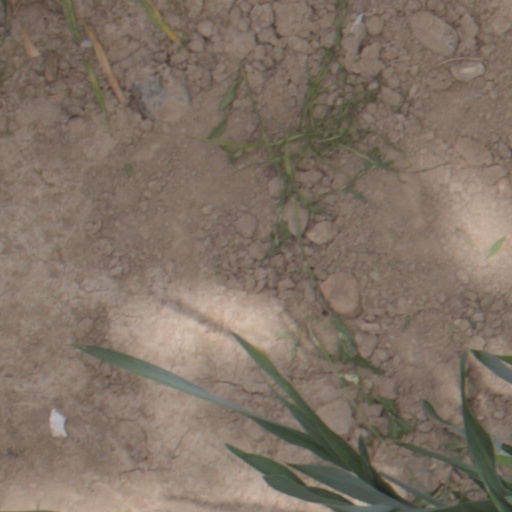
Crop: wheat